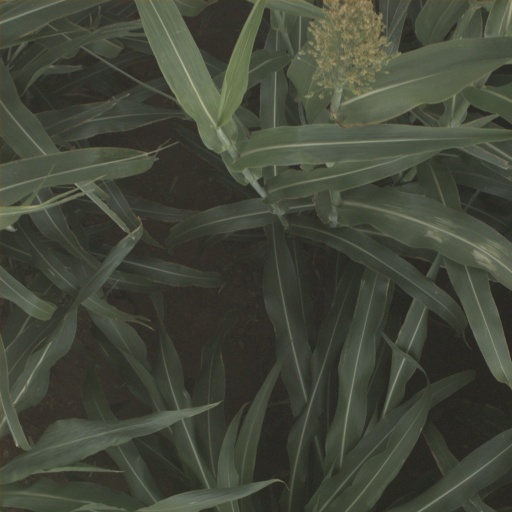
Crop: sorghum